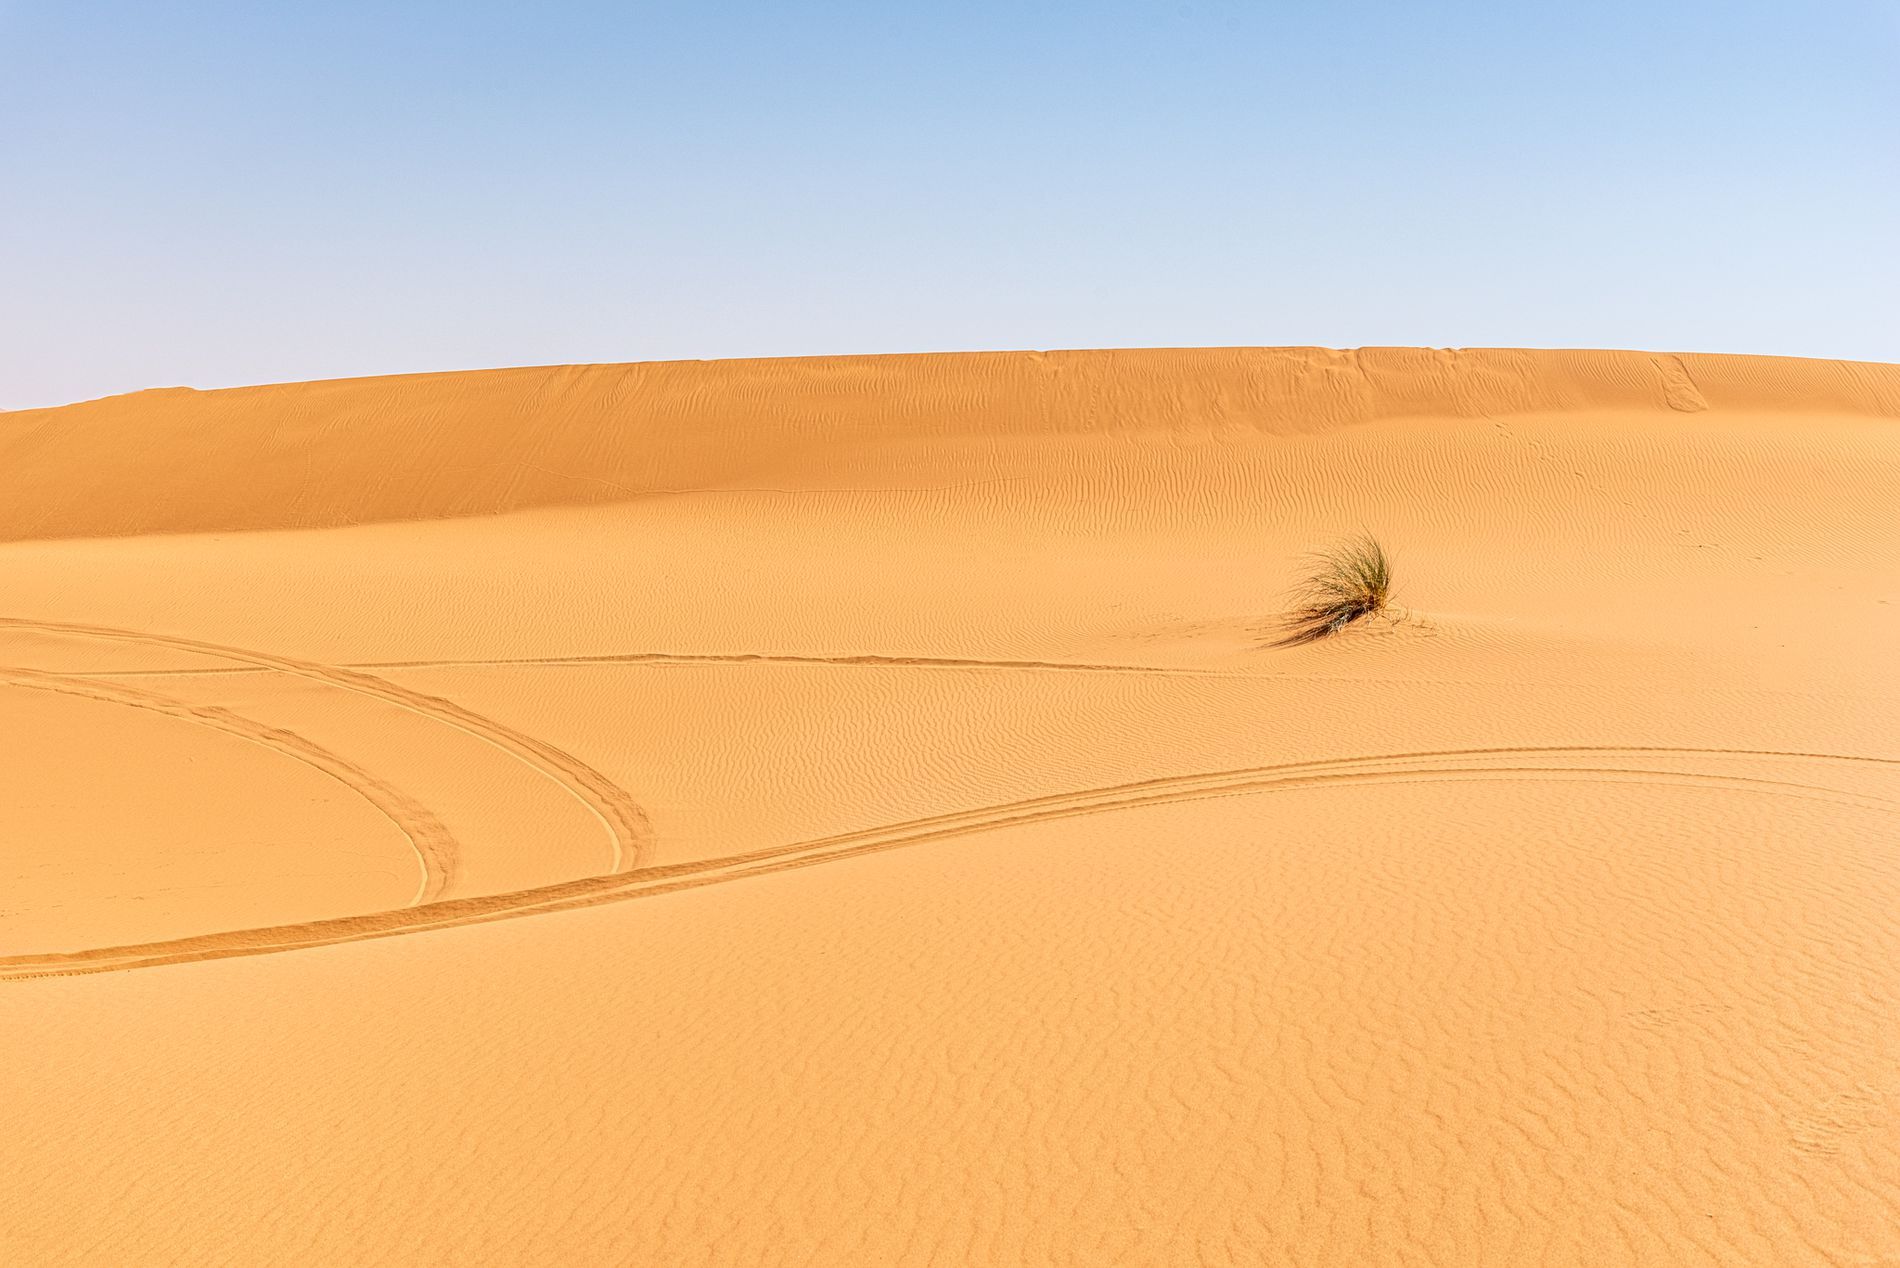
sand dune
The image shows a desert landscape with a large dune dominating the scene under a clear blue sky.
A small clump of plant grows on the dune's slope.
Tire tracks meander across the dune's surface.
The eye level photograph depicts a desert landscape with a prominent dune with a small patch of plant growing on it. The atmosphere is quiet, and warm evoking a sense of natural beauty.
Labels: Desert, Nature, Outdoors, Horizon, Sky, Dune, Sand, Ground, plant, Tire tracks
Camera: NIKON CORPORATION NIKON D750
Lens: 24.0-120.0 mm f/4.0, AF-S Nikkor 24-120mm f/4G ED VR
Aperture: F9
Exposure: 1/320 sec
ISO: 100
Focal length: 46.0 mm